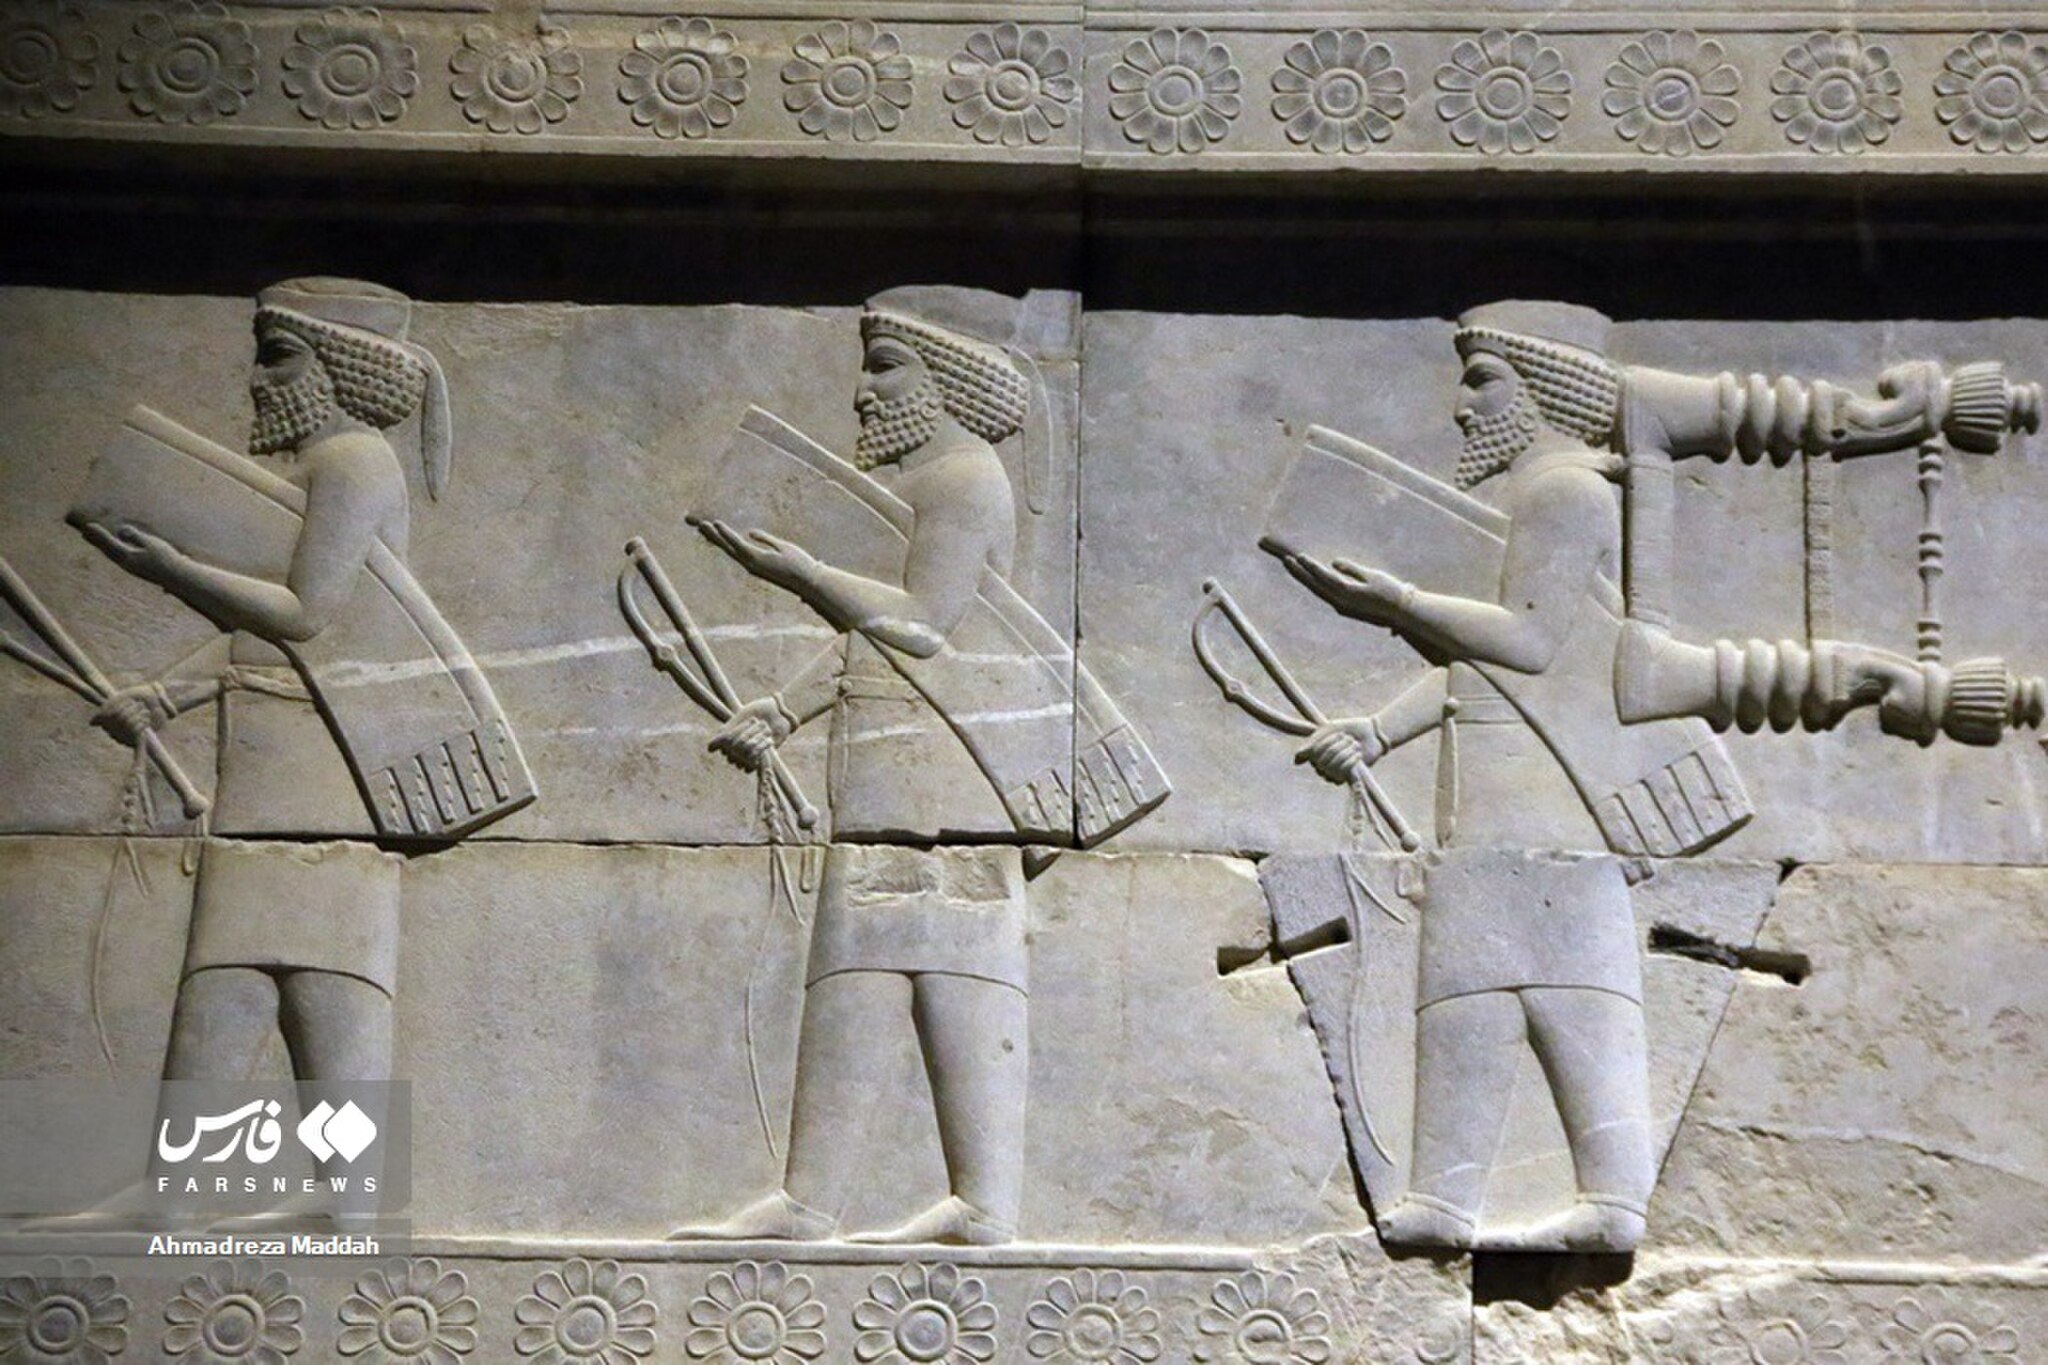
Title: Petroglyphs of the offering bearers in Persepolis (10)
Description: Petroglyphs of the offering bearers in Persepolis
Date: 2020-08-20
Categories: Photographs from farsnews.ir, Petroglyphs of the offering bearers in Persepolis